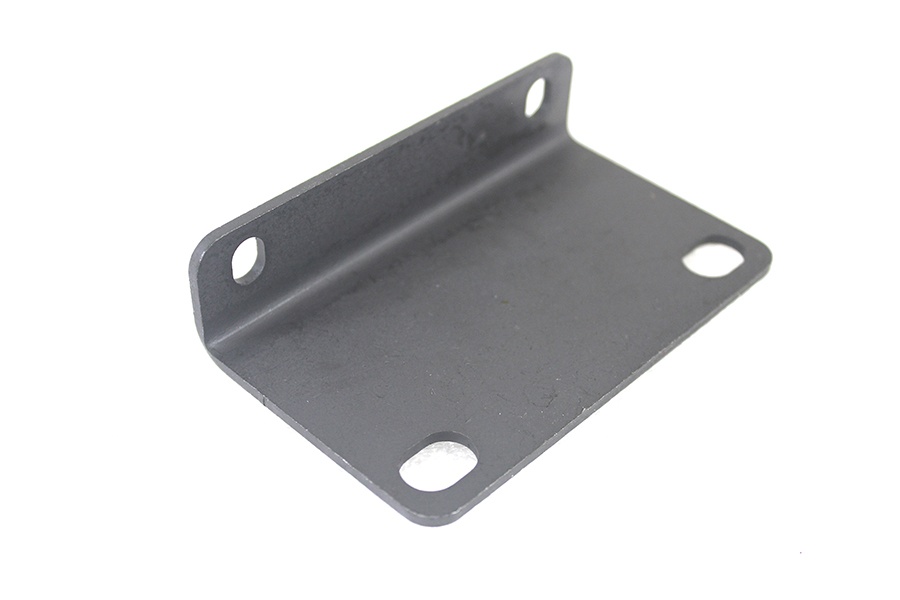
Oil Tank Mounting Bracket Parkerized 1966 / 1969 XLCH
Oil tank mounting bracket features a parkerized finish. FITMENT 1966 / 1969 XLCH ACCESSORY ITEMS 37-0877 16-0743
Brand: V-TWIN MANUFACTURING
Category: Vehicles & Parts > Vehicle Parts & Accessories > Motor Vehicle Parts > Motor Vehicle Engine Oil Circulation